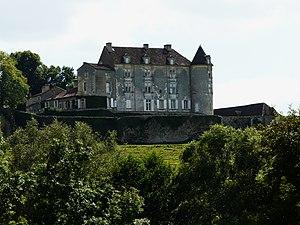
Château de Montréal, à Issac, Dordogne, France Object location45°
Issac est une commune française située dans le département de la Dordogne, en région Nouvelle-Aquitaine.
Cet article recense les monuments historiques de l'arrondissement de Périgueux, dans le département de la Dordogne, en France.